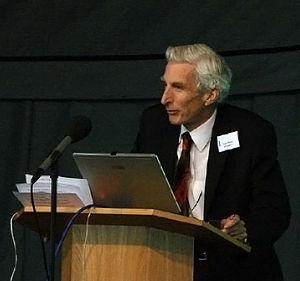
Martin John Rees, baron de Ludlow, FRS est un scientifique britannique professeur d'astronomie.
Astronomer Royal était à l'origine le titre du directeur de l'Observatoire royal de Greenwich, mais depuis 1972 ce n'est plus qu'un titre honorifique.